Lightning Guns

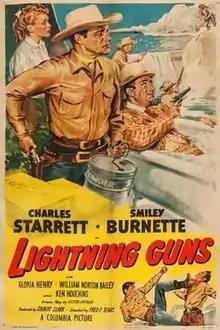

Lightning Guns is a 1950 American Western film directed by Fred F. Sears and starring Charles Starrett, Gloria Henry and William Bailey. This was the fifty-first of 65 films in the "Durango Kid" series.